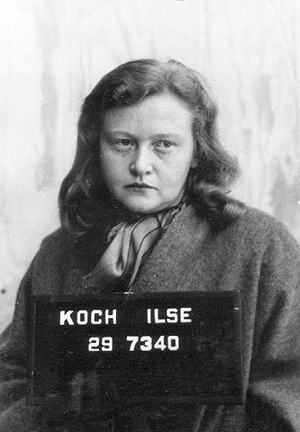
Le procès de Buchenwald est un procès de criminels de guerre conduit par l'armée des États-Unis dans la zone d'occupation américaine au tribunal militaire de Dachau. Le procès se déroula du 11 avril au 14 août 1947 dans l'ancien camp de concentration de Dachau, transformé fin avril 1945 en camp d'internement.
La condition féminine sous le Troisième Reich se caractérise par une politique visant à cantonner les femmes dans un rôle de mère et d'épouse et de les exclure de tout poste à responsabilité, notamment dans les sphères politiques ou universitaires. Si la politique nazie tranche nettement avec l'évolution émancipatrice de la république de Weimar, elle se distingue également de l'attitude patriarcale et conservatrice de l'Empire allemand. Depuis les réunions publiques électrisant des foules féminines, l'embrigadement des femmes au sein des organisations-satellites du Parti nazi, comme la Bund Deutscher Mädel ou la NS-Frauenschaft, est généralisé afin d'assurer la cohésion de la « communauté du peuple ».
Ilse Koch, surnommée « la chienne de Buchenwald » ou « la sorcière de Buchenwald », était l'épouse de Karl Koch, le premier commandant du camp de concentration de Buchenwald. Elle fut condamnée à la prison à perpétuité lors du procès de Buchenwald en 1947 par les Américains, et lors du procès d'Augsbourg en 1951 par les Allemands.